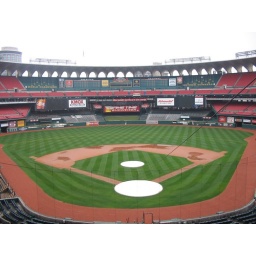
The view of the playing field at Busch Stadium from Post-Dispatch writer Rick Hummel's seat in the press box.